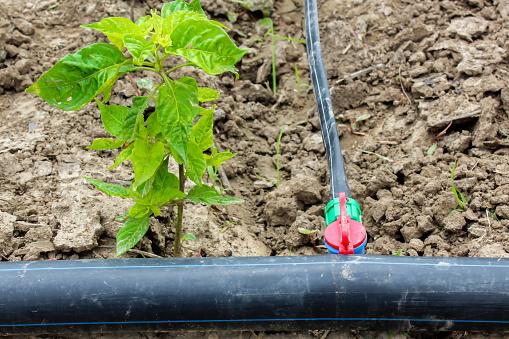
Mmea wa pilipili umepandwa katika ardhi, pembeni limepita bomba la maji kuimwagilia, iweze kumea, kutoa maua na hatimaye kuzaa matunda yanayotumika nyumbani pamoja na mahotelini.